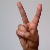
The image shows a hand gesture representing the letter 'V' in Indian Sign Language.